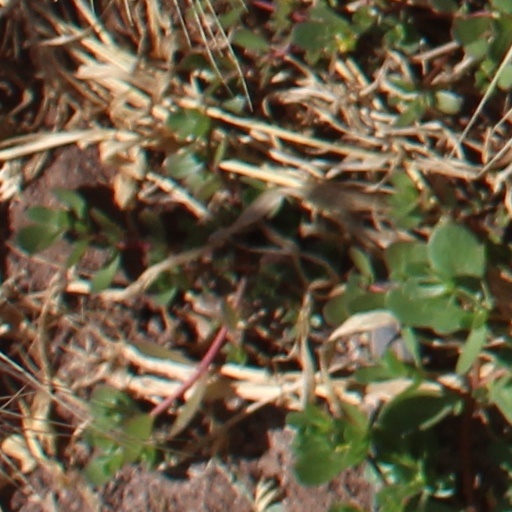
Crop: wheat